Andrew C. Locke

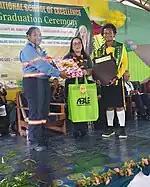
One of many graduation award donations

They have established the Locke foundation in the Philippines to fund high achieving students to attend university.